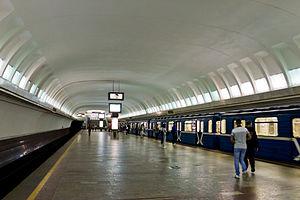
Le métro de Minsk, capitale de la Biélorussie, a été inauguré en 1984.